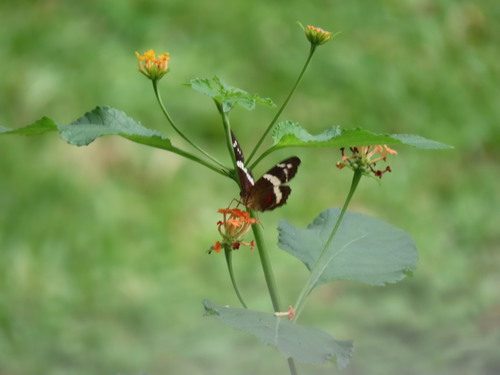
Scientific name: Anartia fatima
Common name: Banded peacock
Family: Nymphalidae
Order: Lepidoptera
Pollinator type: Primary pollinator
Habitat: Open areas and gardens
Geographic range: South America
Conservation status: Least Concern